Charlotte Rampling

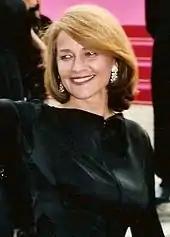
Rampling at the 2001 Cannes Film Festival

Rampling credits François Ozon with drawing her back to film in the 2000s, a period when she came to terms with the death of her elder sister, Sarah, who after having given birth prematurely in 1966, had died by suicide at 23. She told "The Guardian": "I thought that after such a long time of not letting her be with me. I would like to bring her back into my life." The character she played in Ozon's "Swimming Pool" (2003), Sarah Morton, was named in her sister's honour.